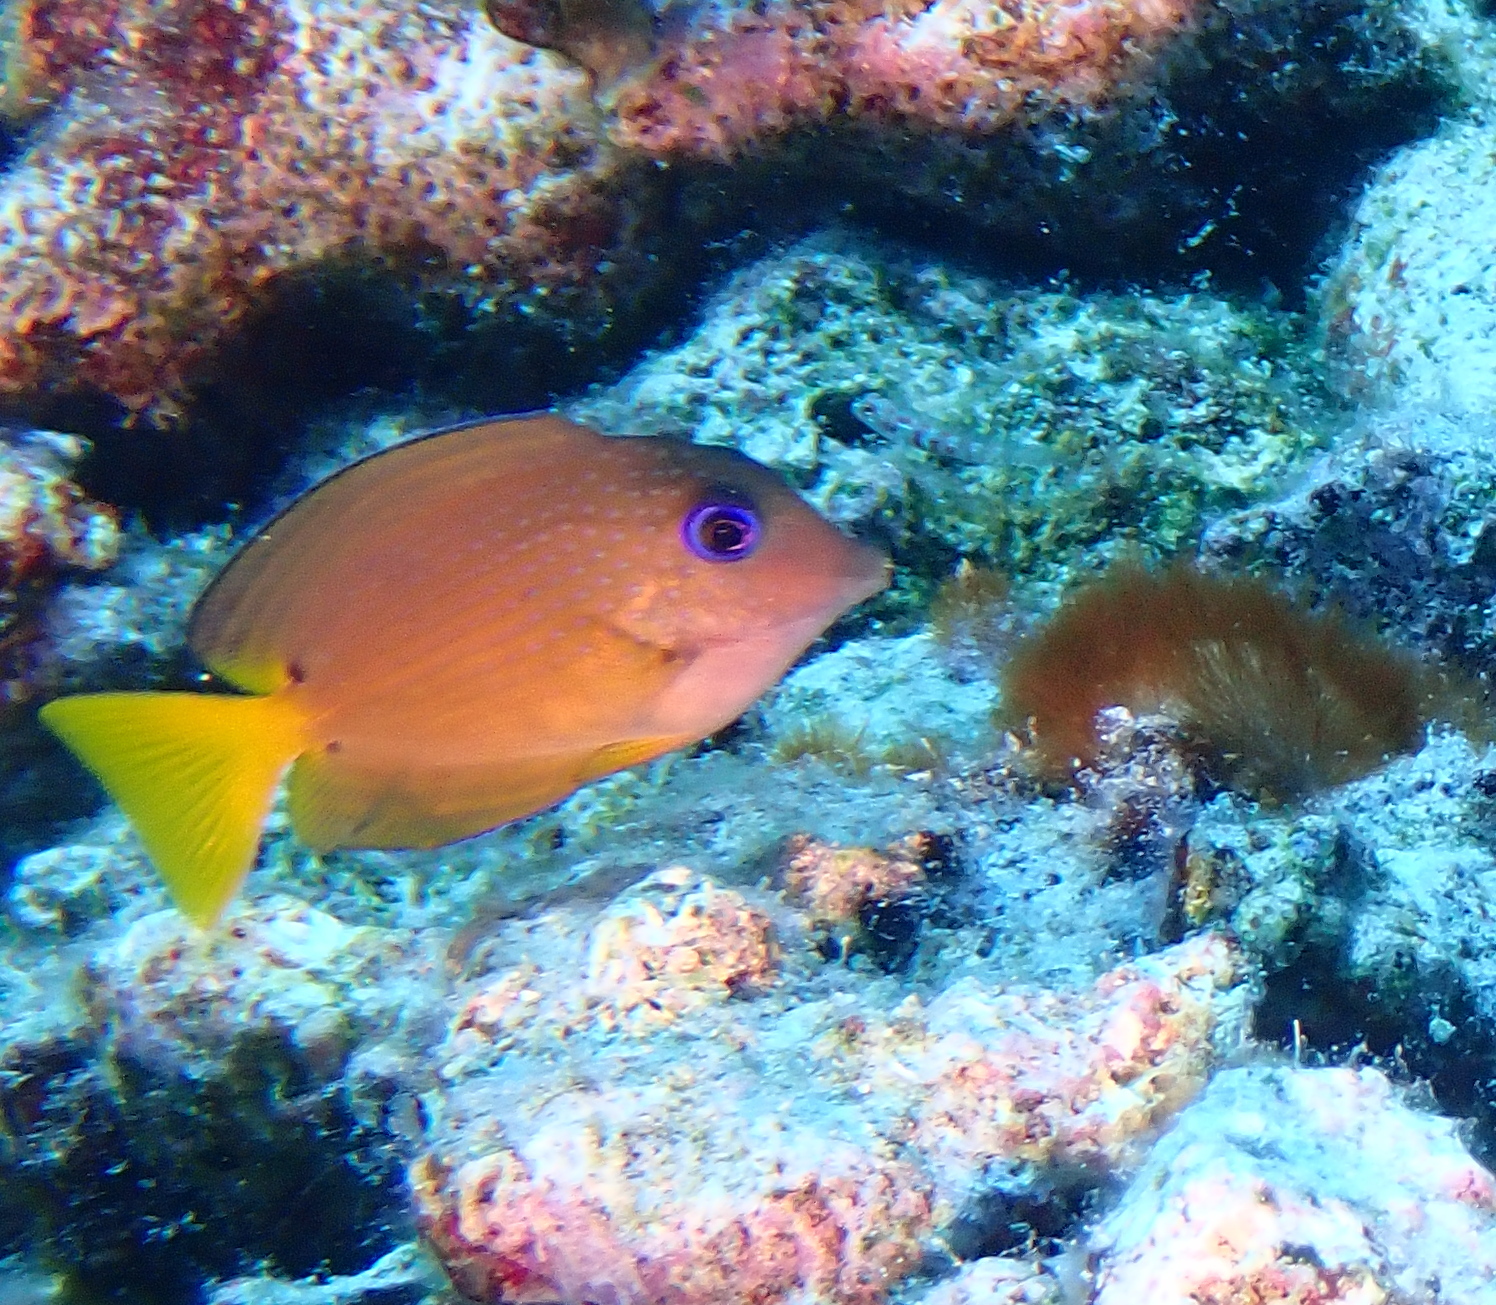
fish (species not among the labelled classes)